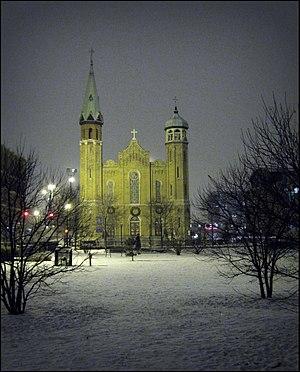
La vieille église Saint-Patrick de Chicago est une église catholique située au 700 West Adams Street à Chicago, aux États-Unis. Elle est décrite comme la pierre angulaire de la culture irlandaise dans la ville. Le bâtiment principal de l'église est une des rares structures ayant survécu au Grand incendie de 1871. Saint-Patrick est la plus ancienne église subsistant aujourd'hui à Chicago.